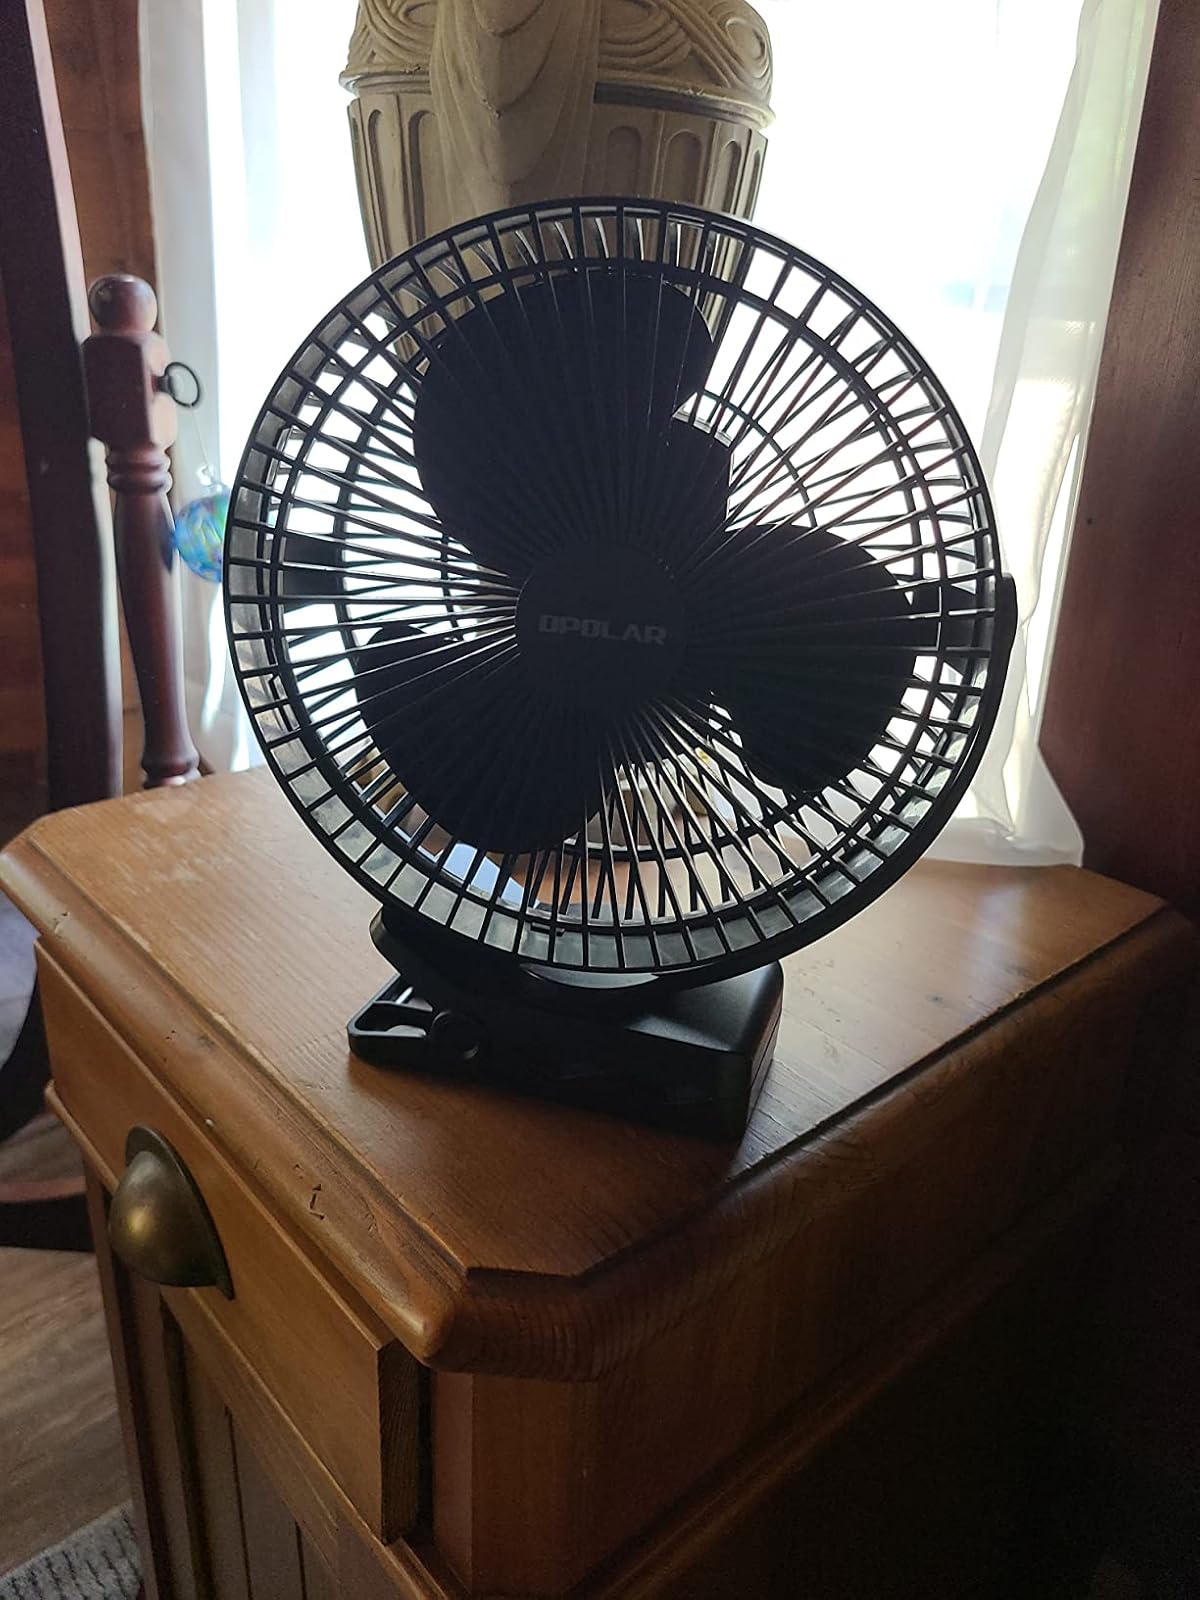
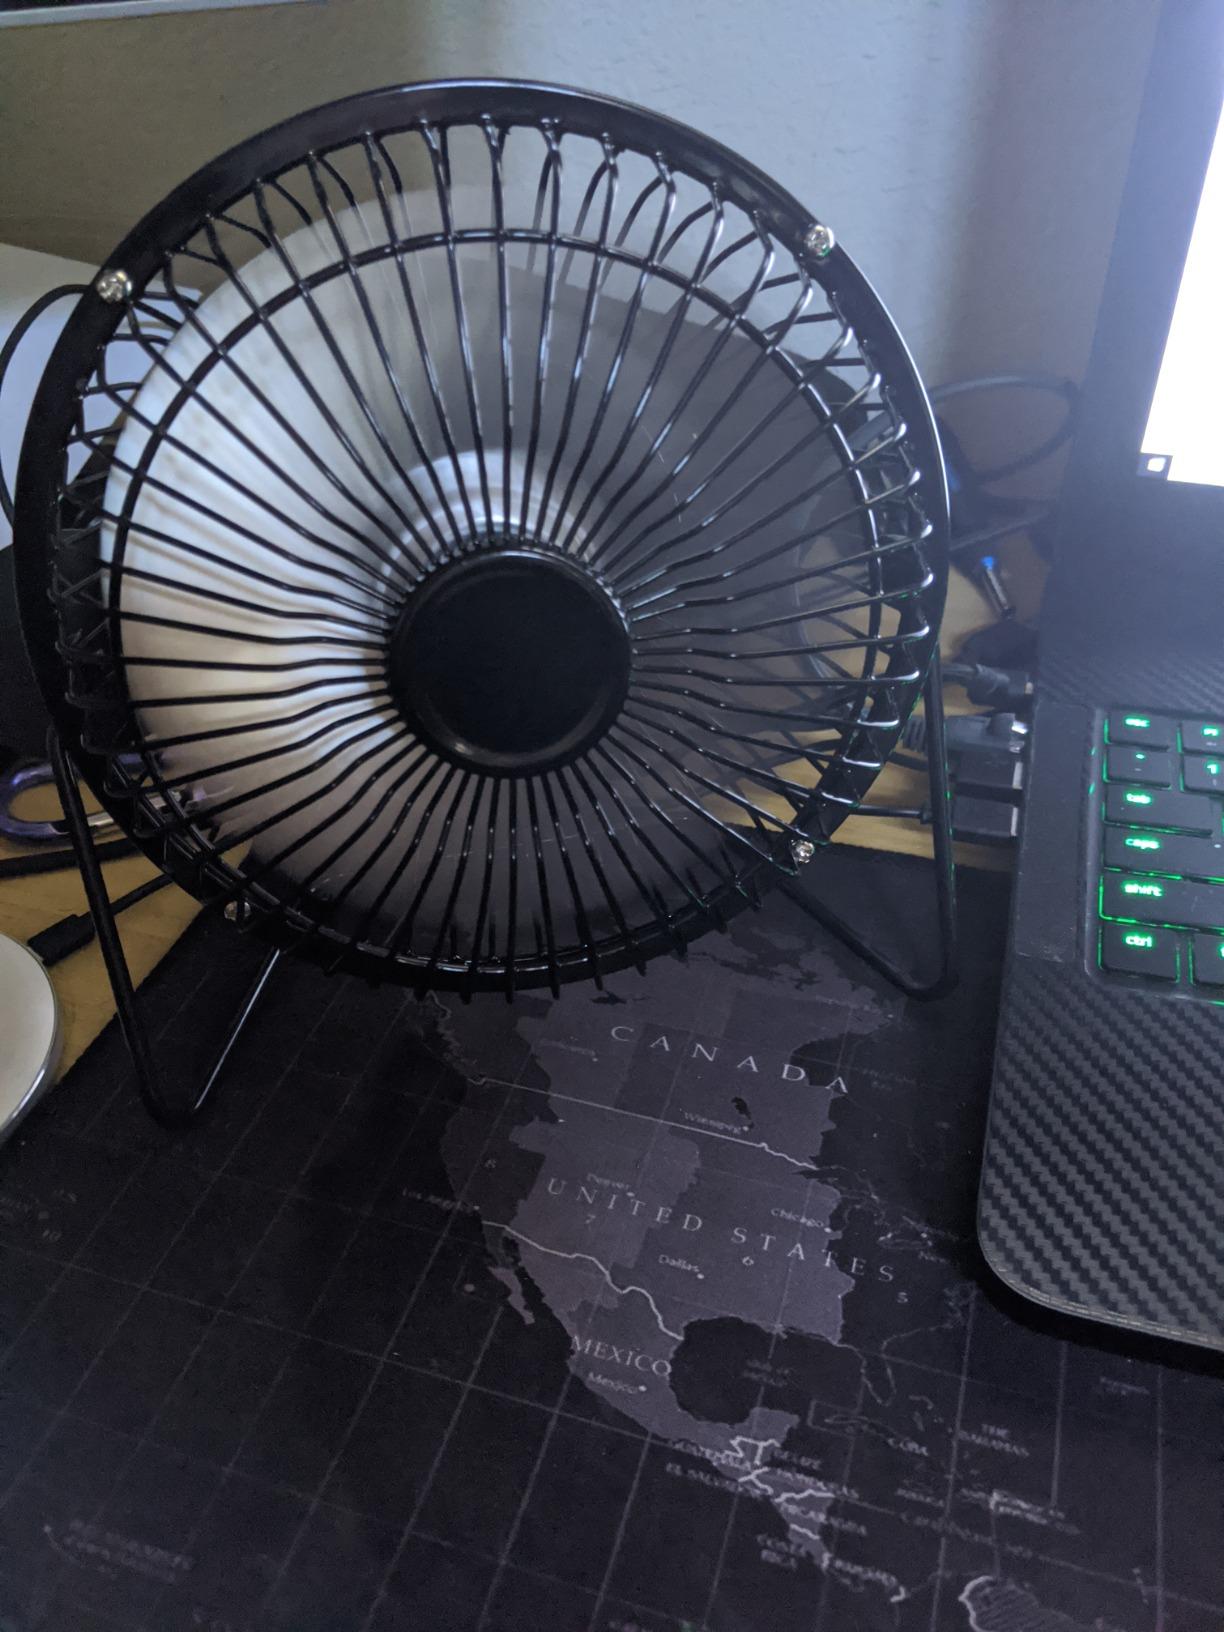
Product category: fan
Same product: no